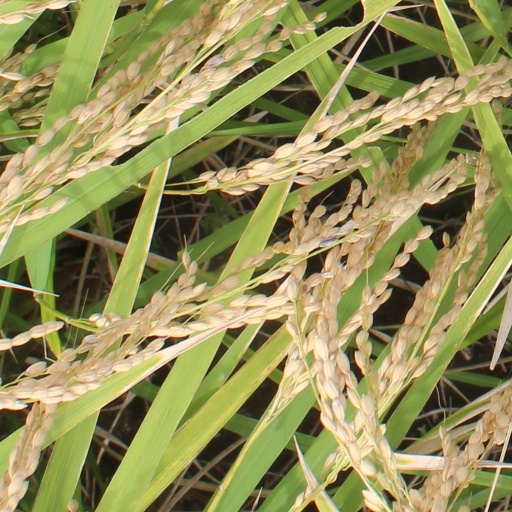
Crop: rice